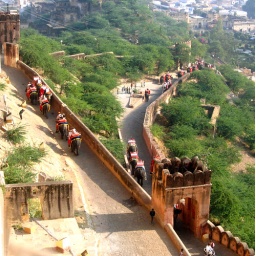
Climb the hill on elephant back in Amber Fort . In Jaipur . India